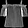
Label: Shirt